Free State of Galveston

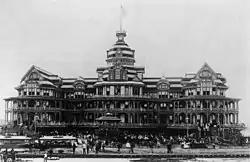
The Beach Hotel, a popular 19th-century Galveston resort

The island of Galveston, which lies on the Gulf of Mexico, held one of the first major settlements in the eastern part of what is now Texas. During the mid- to late 19th century, it became the largest city in the state. Galveston was also an important national commercial center and one of the busiest seaports in the United States, as the Port of Galveston was able to capitalize on Texas' rapid rise in the cotton trade. Its downtown was known as the "Wall Street of the Southwest", and by 1900, the city had one of the highest per capita incomes in the U.S. Though nearby Houston was emerging as an important city in its own right, Galveston was the state's cultural and economic center at the time. Vices such as prostitution and gambling, which were common throughout Texas during the 19th century, continued to be tolerated to various degrees on the island in the early 20th century.